Scouting 2007 Centenary

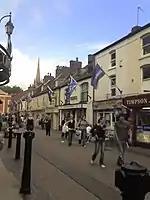
Flags in Sincil Street, Lincoln, UK

The Centenary celebrations began on 1 January 2007, and members of the World Organization of the Scout Movement (WOSM) were encouraged to start their programme on that day, and continue right through the year. In London, there was a New Year's Day Parade of Scouts. In towns, flags were flown to celebrate Scouting. Europa postage stamps were issued monthly throughout 2007 for the celebration.